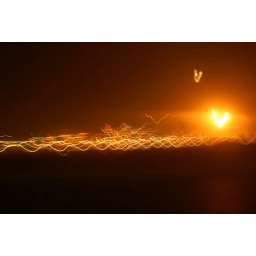
a capture of a refinary plant in kuwait while in a moving car